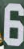
Number: 6